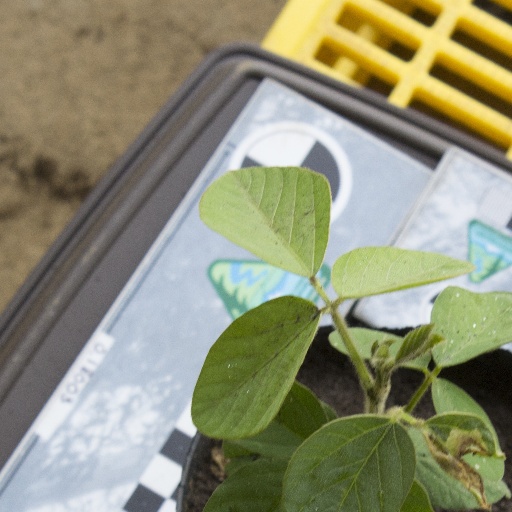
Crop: soybean